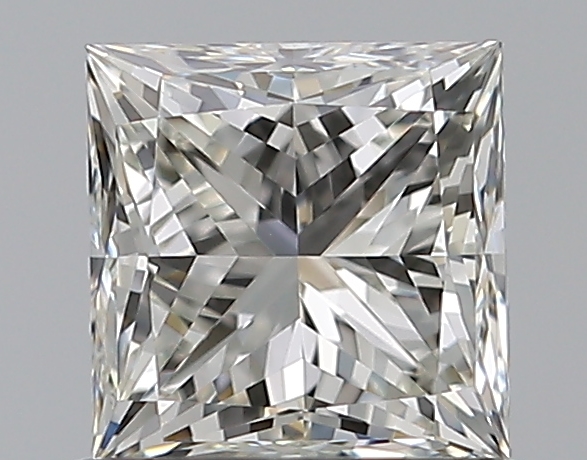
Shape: princess
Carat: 0.8
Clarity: VVS1
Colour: J
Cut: EX
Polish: EX
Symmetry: VG
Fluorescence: N
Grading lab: GIA
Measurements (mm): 5.01 x 4.94 x 3.64